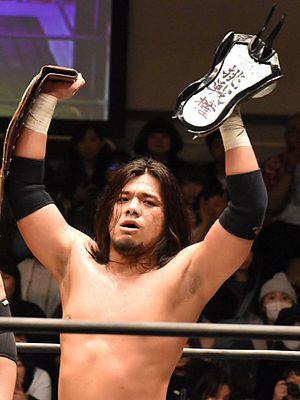
Daisuke Sasaki, est un catcheur japonais, qui travaille pour la Dramatic Dream Team.